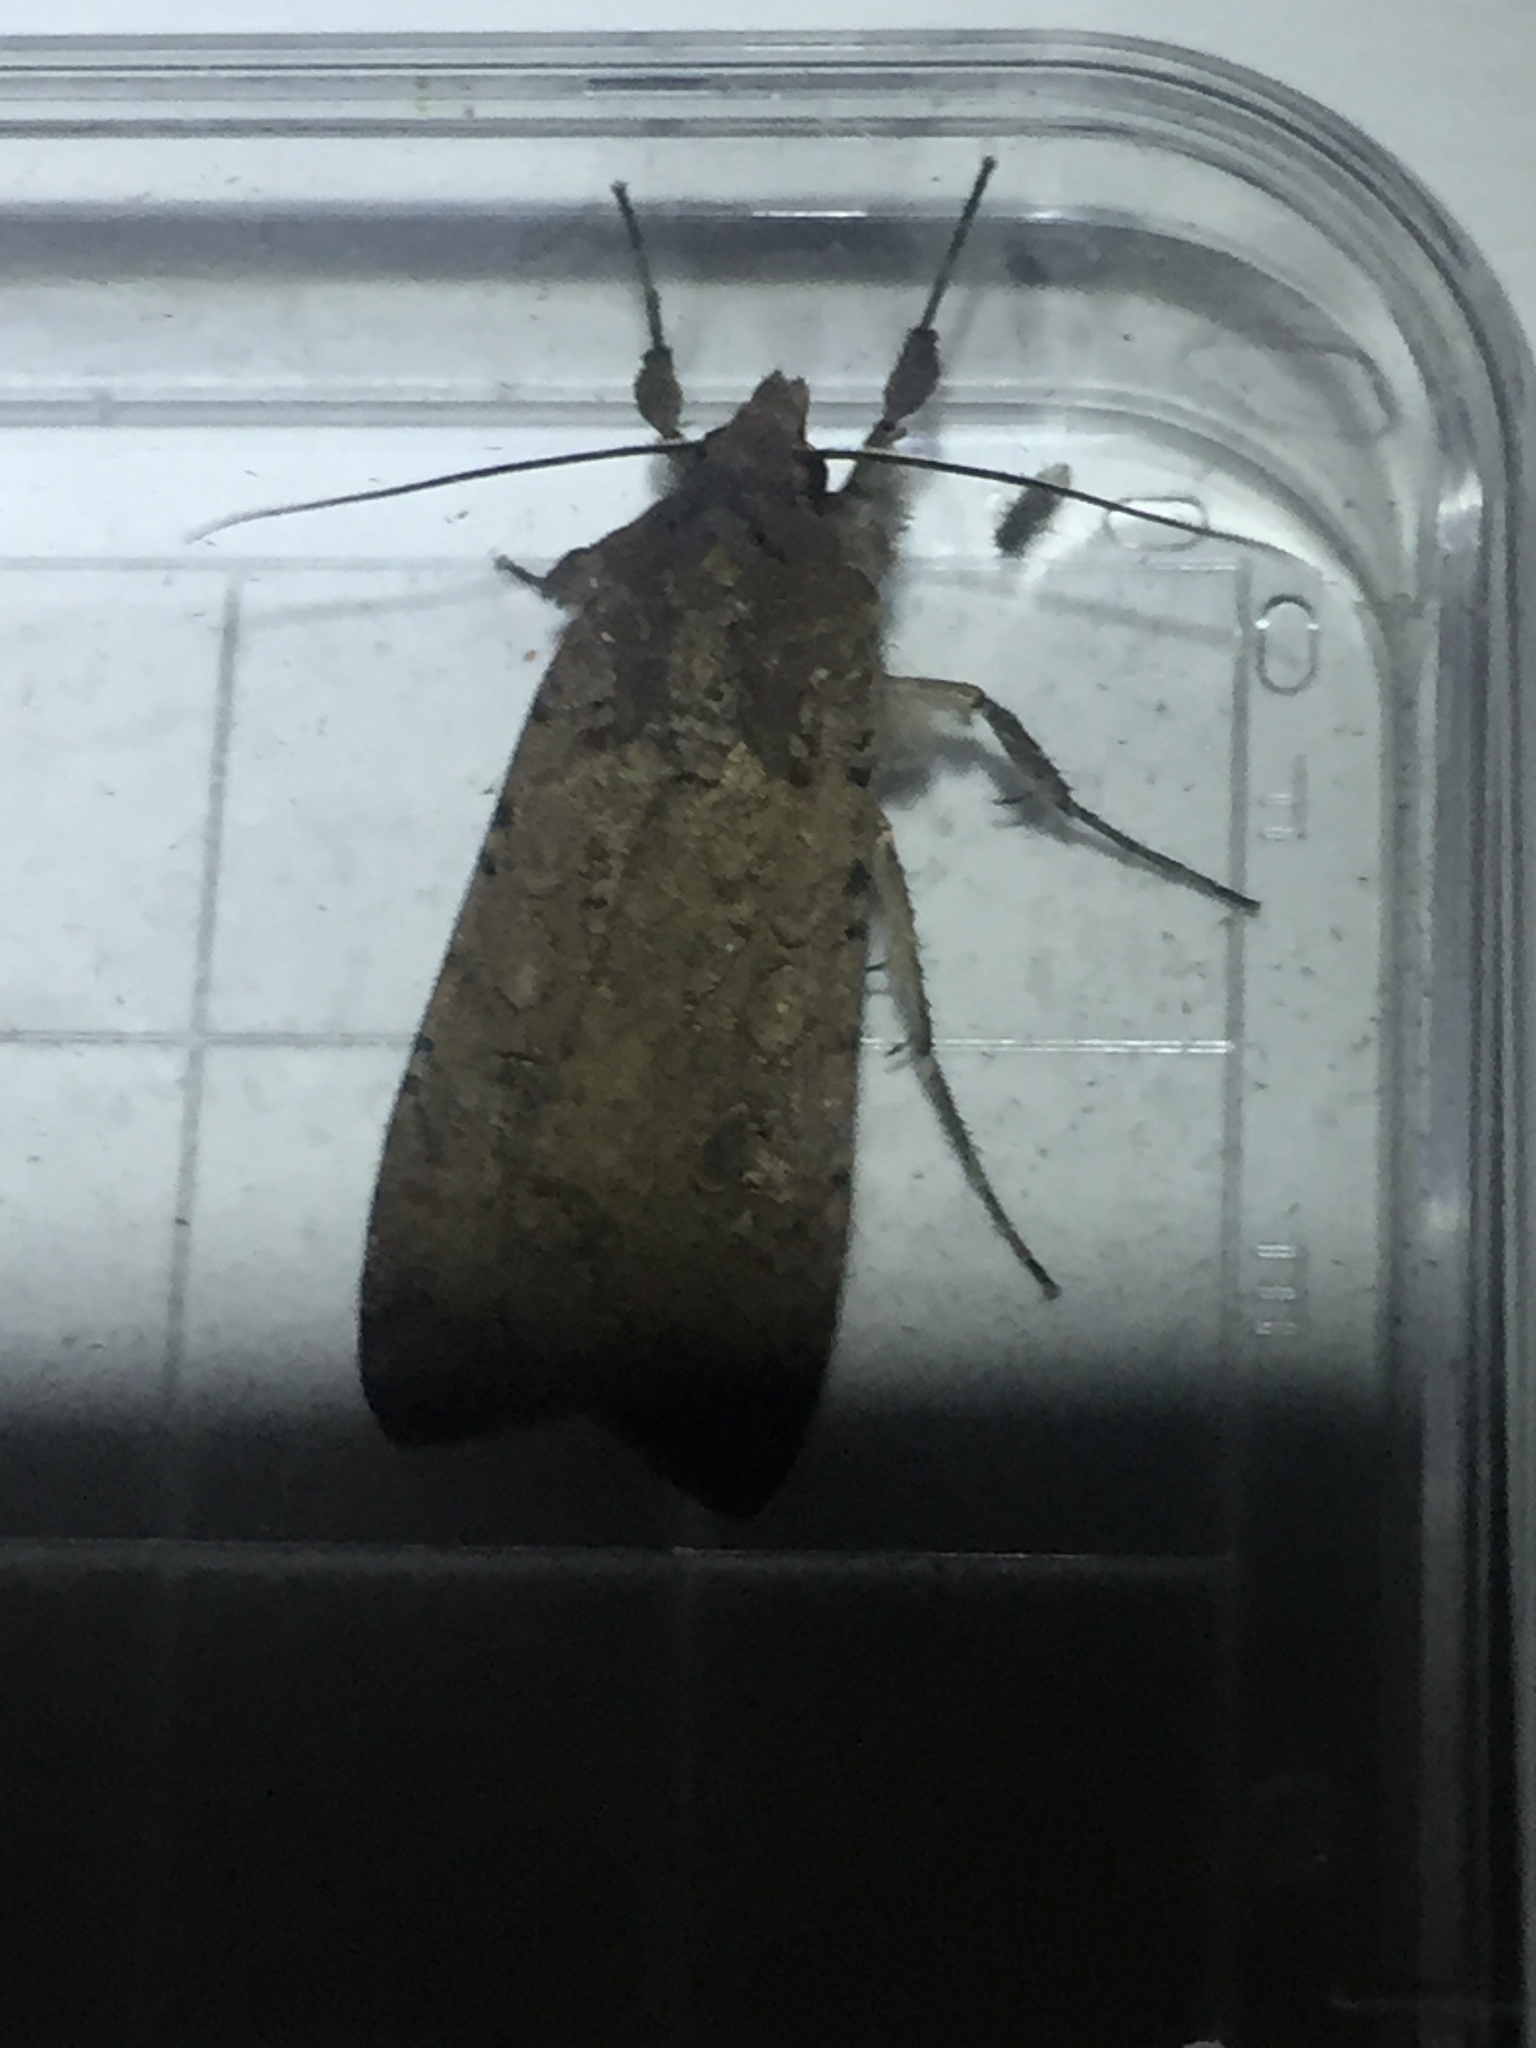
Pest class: cutworms